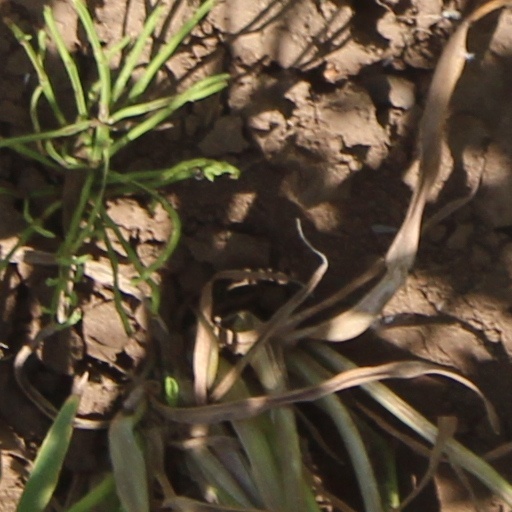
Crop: wheat